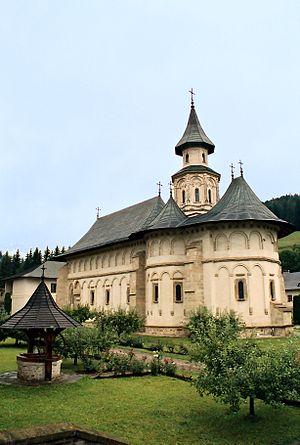
Le monastère de Putna est un monastère orthodoxe roumain, un des centres les plus importants du point de vue cultuel, religieux et historique élevé au Moyen Âge en Moldavie, à 33 km au nord-ouest de la ville de Rădăuți, dans le județ de Suceava, en Bucovine.